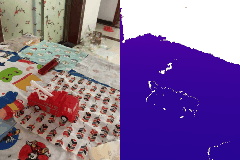
Label: truck